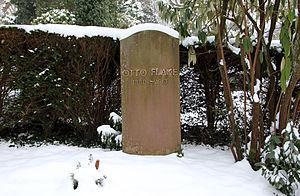
Otto Flake, est un écrivain, essayiste et journaliste allemand de la première moitié du XXᵉ siècle. Il a également traduit de nombreux auteurs français classiques en allemand.